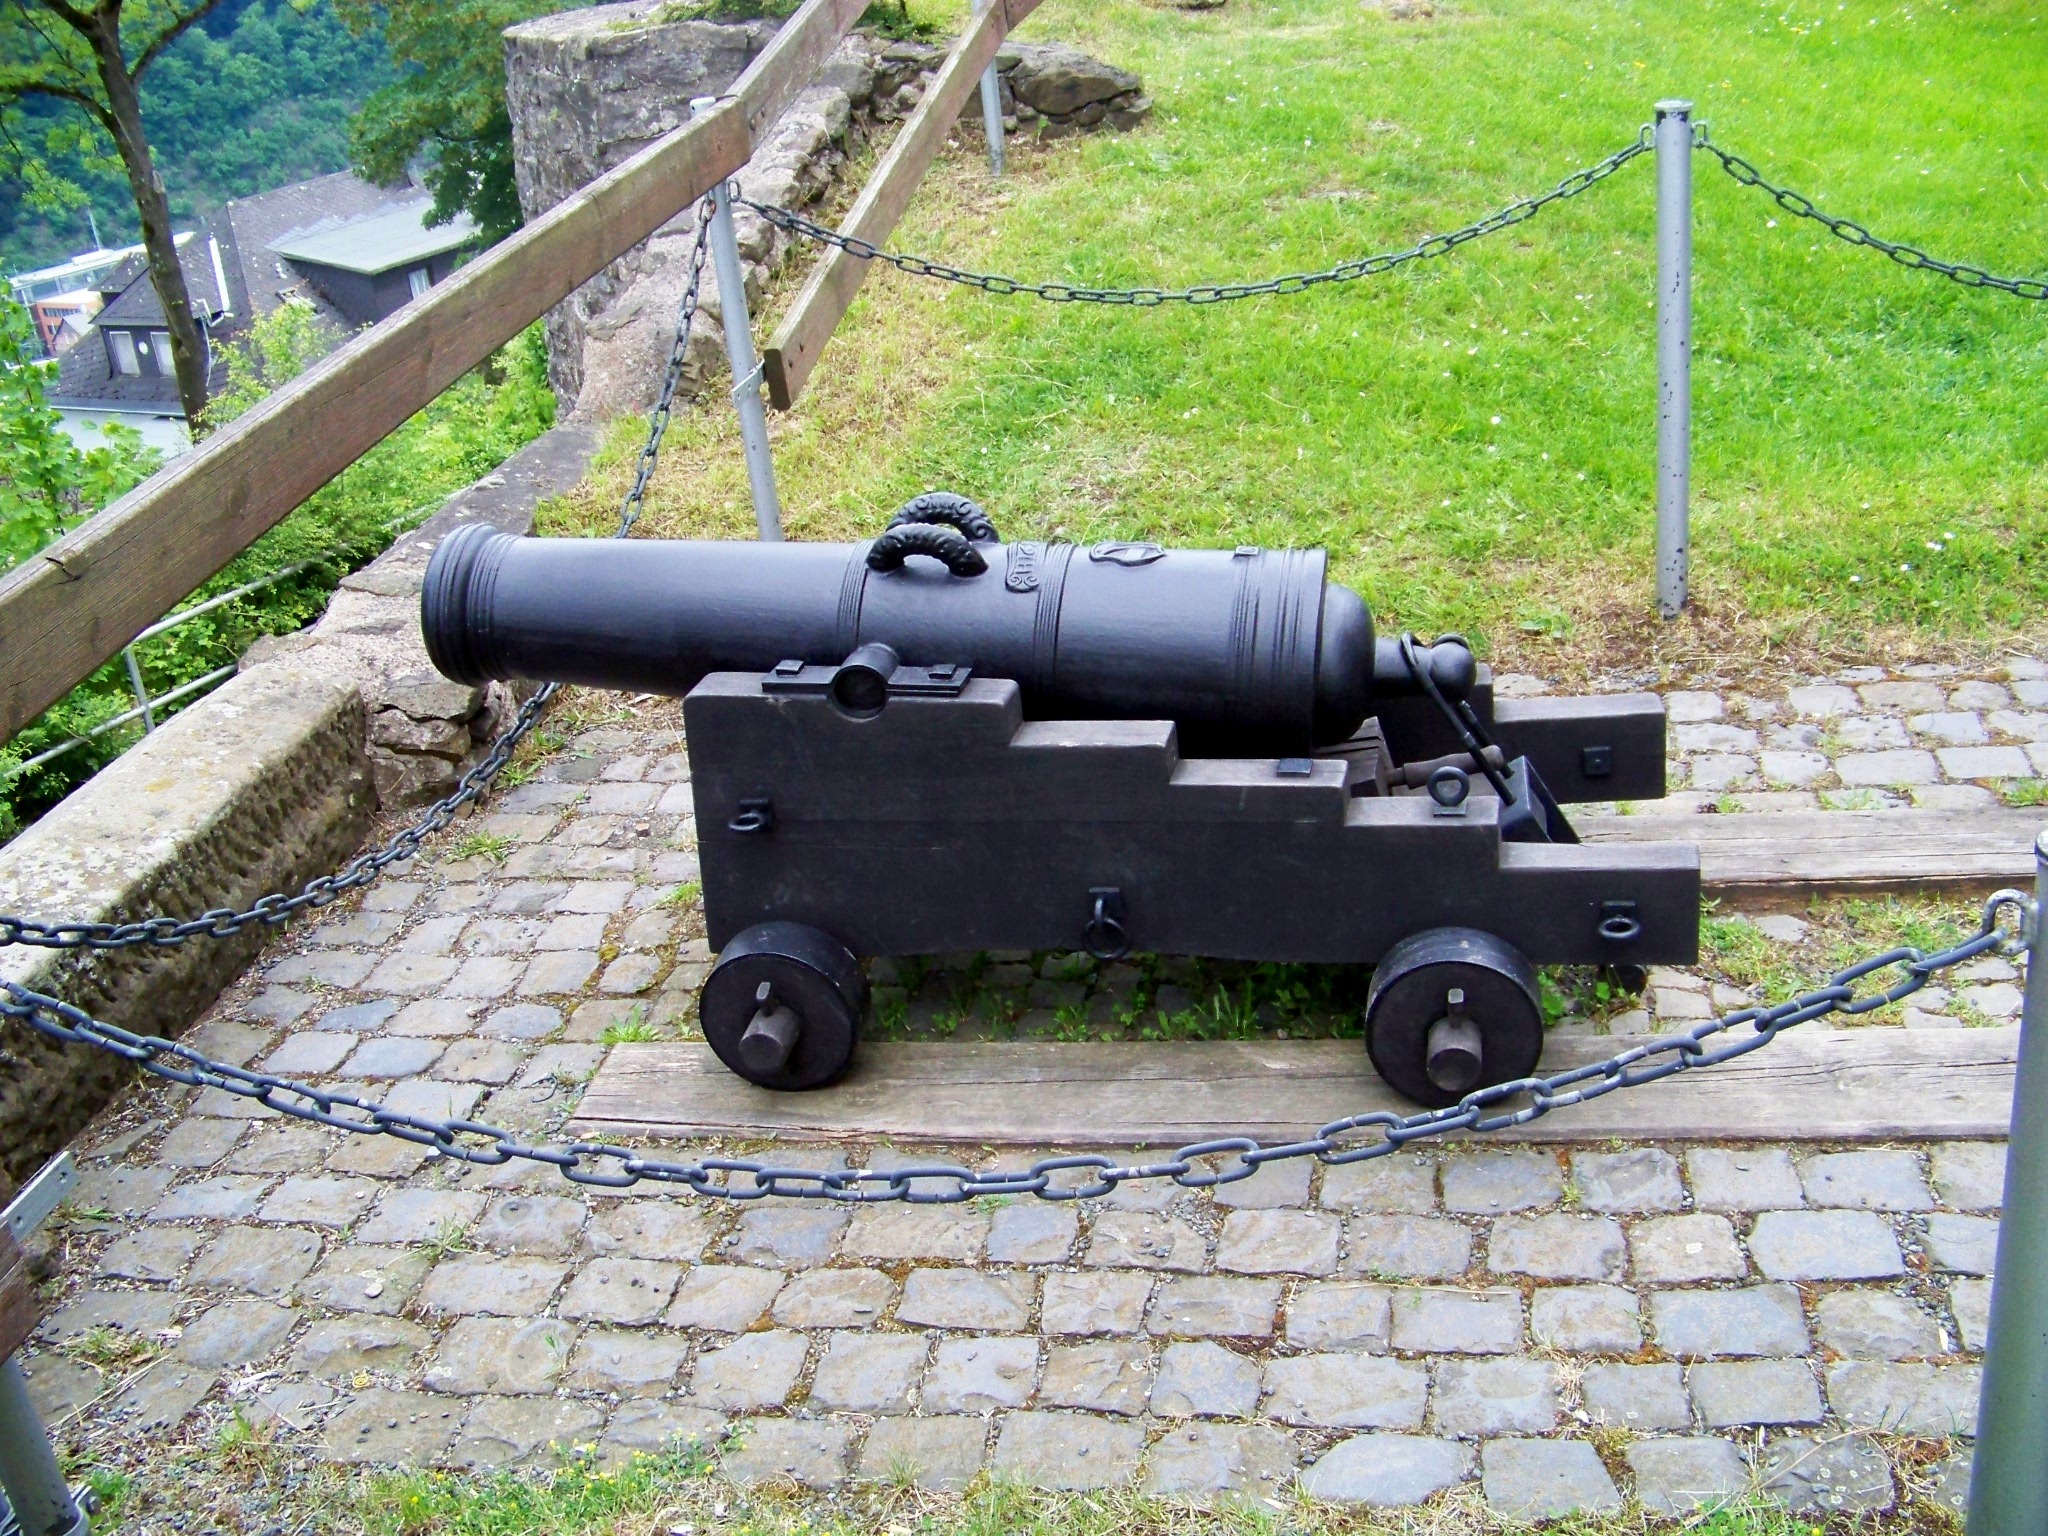
military, soldier, metal, castle, weapon, well, gun, rifle, cannon, historically, defense, firearm, defense system, machine gun, barrel of a gun